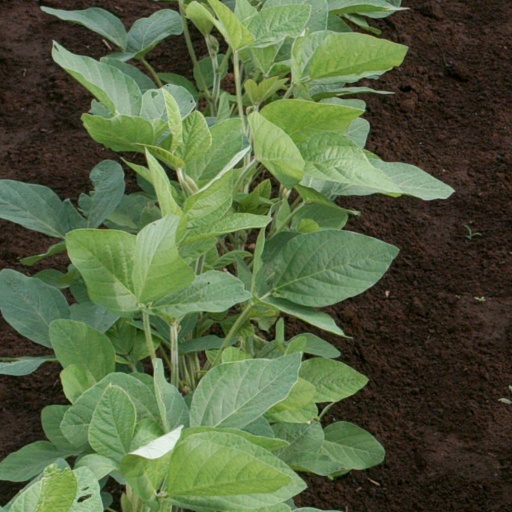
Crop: soybean